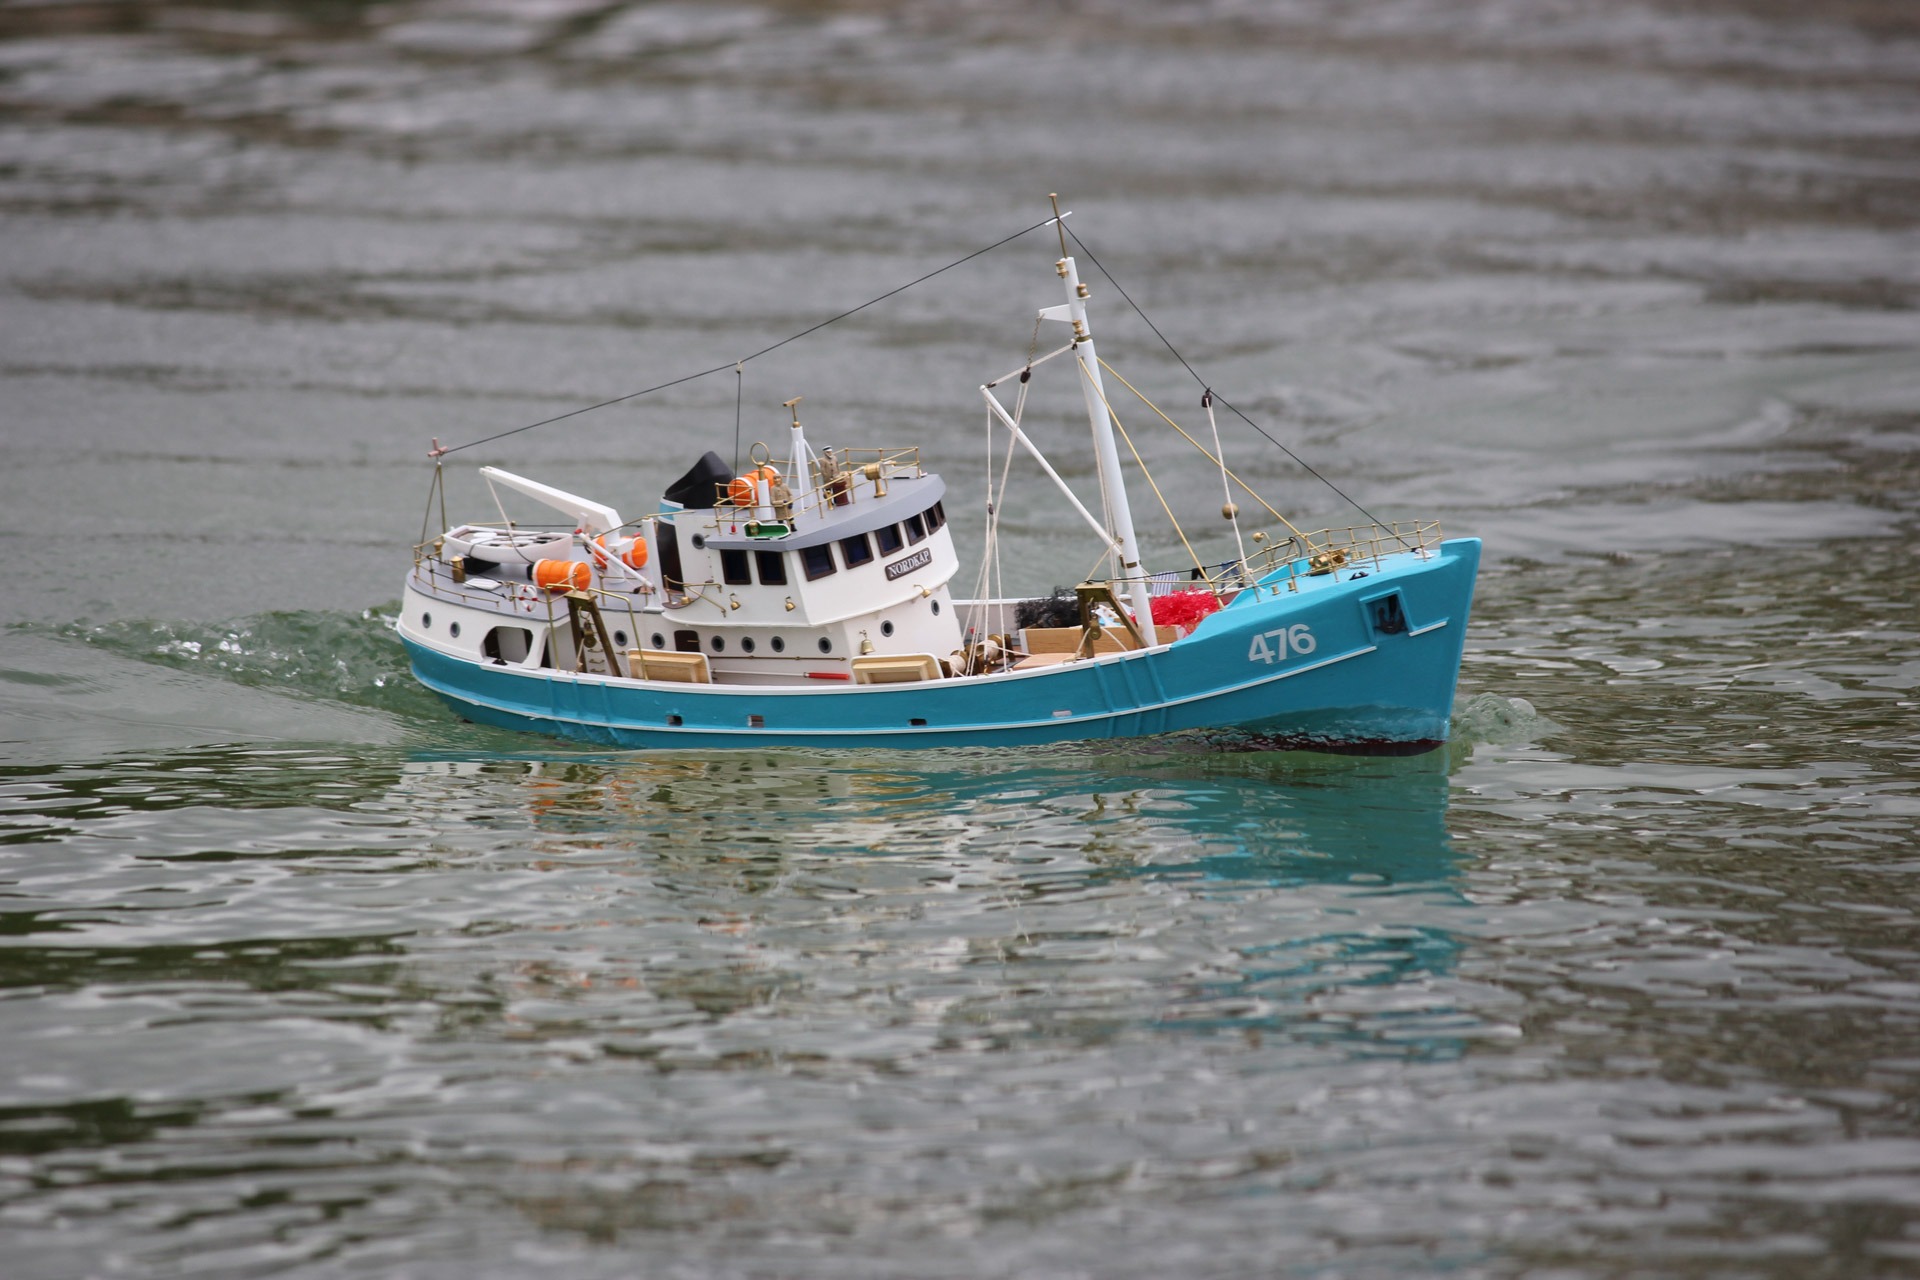
sea, water, boat, play, ship, vessel, vehicle, sailing, child, blue, floating, leisure, sailboat, toy, childhood, toy boat, outdoors, nautical, boating, marine, imagination, watercraft, fishing vessel, pilot boat, watercraft rowing, fishing trawler, radio controlled boat